Question: Please indicate a possible affordance area of the bench that can be used for sitting
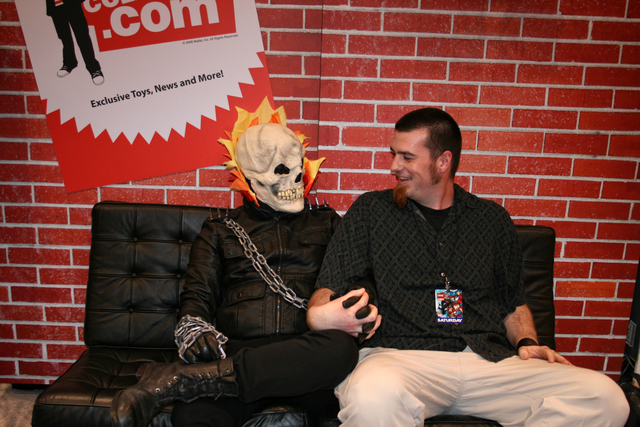
Answer: [56.5, 329, 184.5, 411]